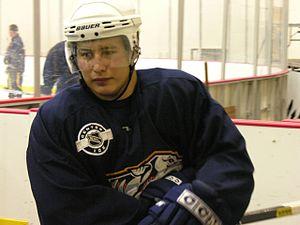
Terence Tootoo est un joueur professionnel de hockey sur glace. Il est connu pour être le premier joueur d'origine inuit à devenir professionnel mais ne passe qu'une saison en tant que tel avant de se suicider. Il est le frère aîné de Jordin, premier inuit à jouer dans la Ligue nationale de hockey en 2005-2006 avec les Predators de Nashville.